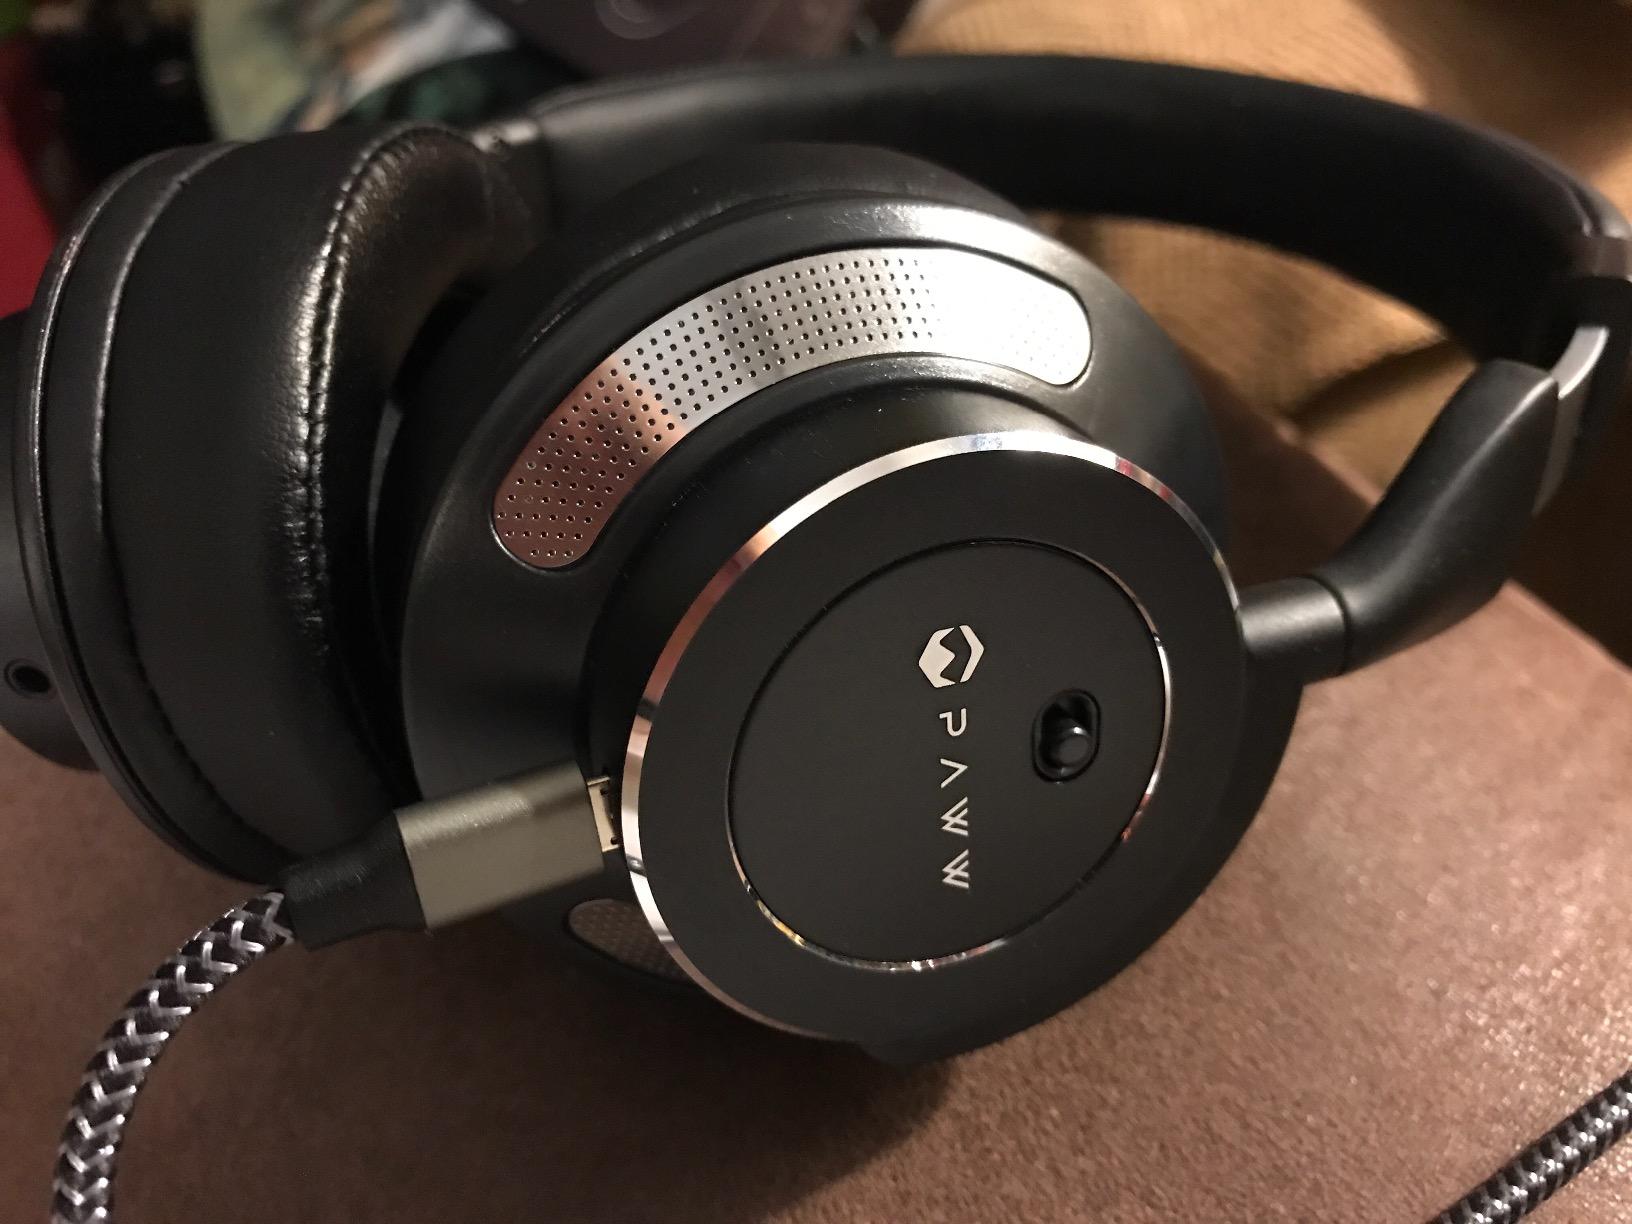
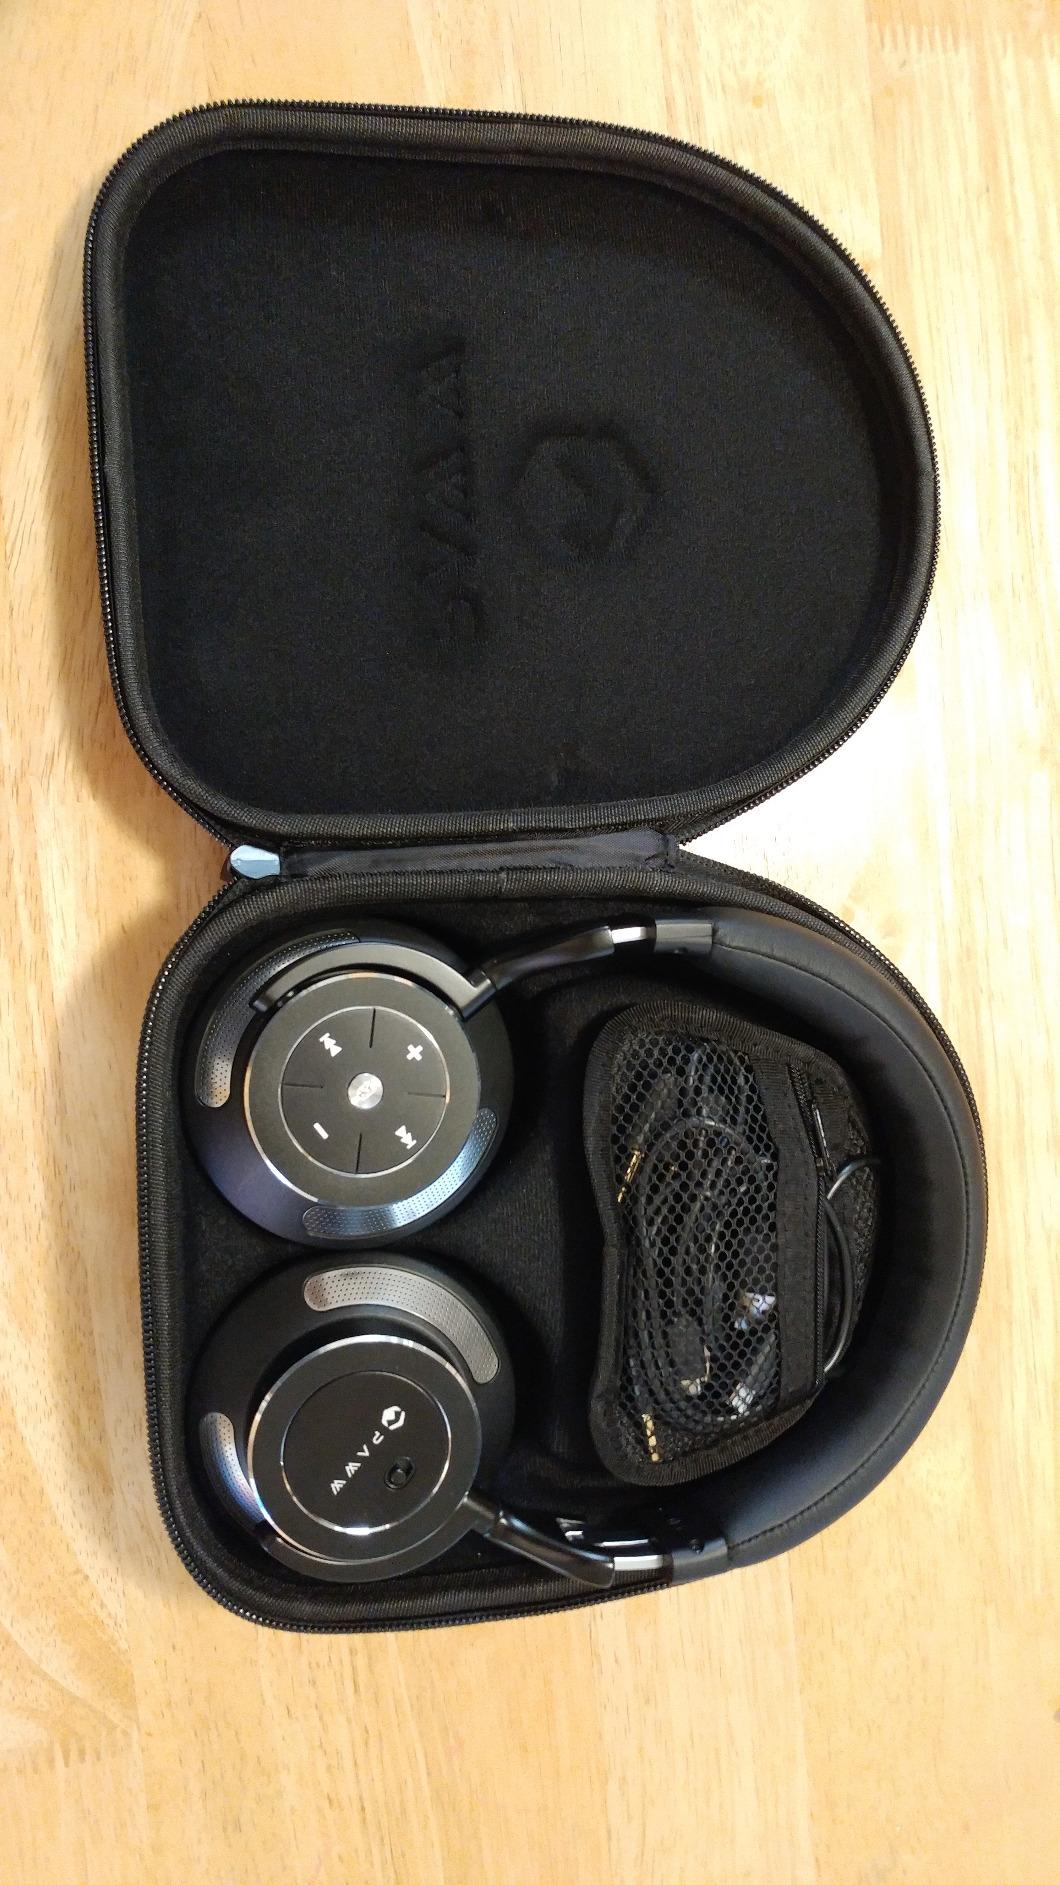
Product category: headphones
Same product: yes